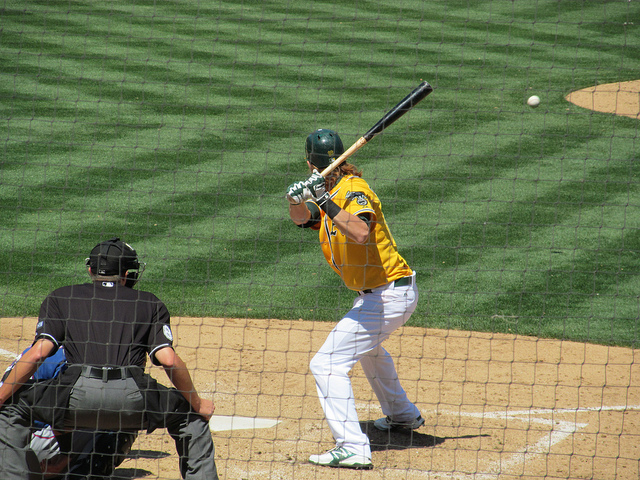
cầu thủ đánh bóng đang đứng vung gậy trước cầu thủ bắt bóng